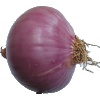
Label: Onion Red Peeled 1